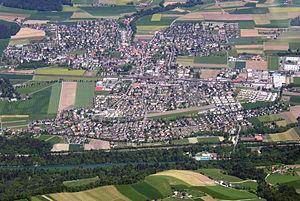
Münsingen, appelée en français Munisenges, est une ville et une commune suisse du canton de Berne, située dans l'arrondissement administratif de Berne-Mittelland.